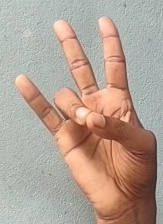
ASL sign: 7